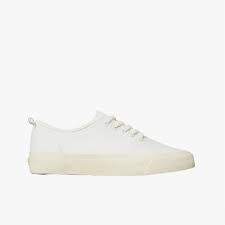
Label: Sneaker